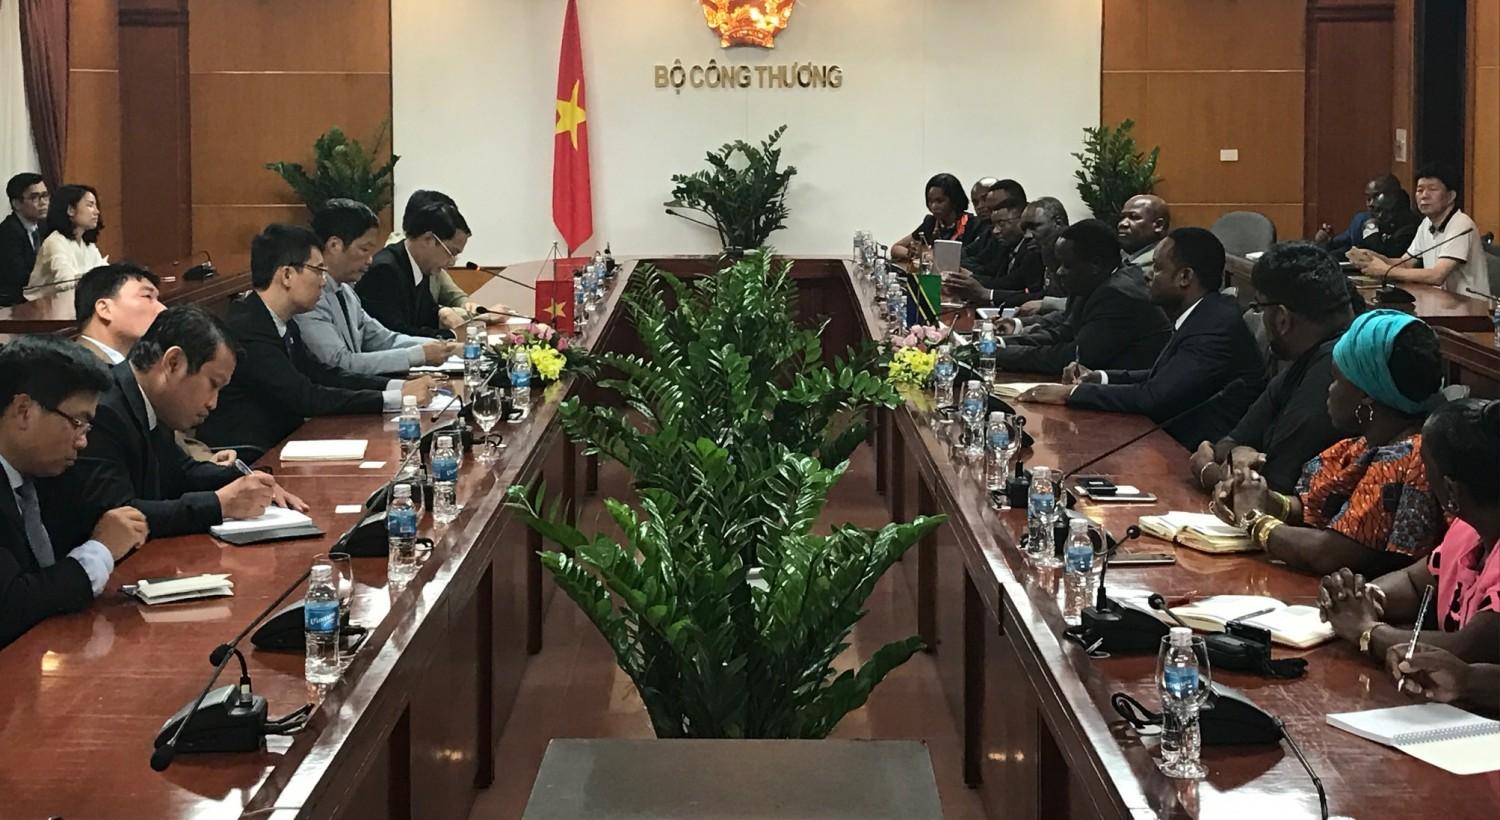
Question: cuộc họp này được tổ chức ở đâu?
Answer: ở bộ công thương